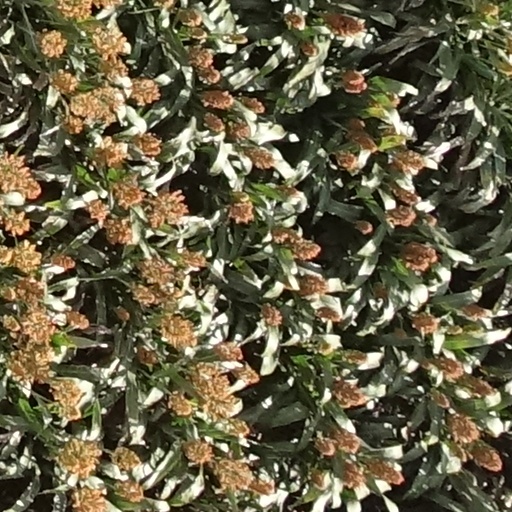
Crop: sorghum